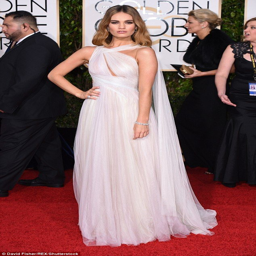
actor had her own fairy tale moment when she stepped out in a gorgeous gown